G. E. Lemmon

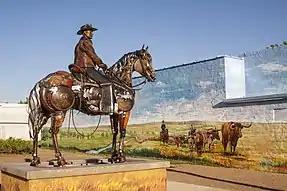
A statue of Ed Lemmon in Boss Cowman Square

George Edward "Dad" or "Ed" Lemmon (1857–1945) was among the elite cattlemen at the turn of the 20th century. Lemmon is credited with starting the Western South Dakota Stockgrowers Association, helping the Chicago Milwaukee & St. Paul Railroad – a predecessor of Chicago, Milwaukee, St. Paul and Pacific Railroad – through South Dakota, and founding a town along that railroad named Lemmon, South Dakota. He was also a prolific writer who preserved a firsthand account of the history of the western United States.